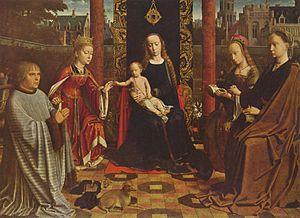
Cette page concerne l'année 1505 du calendrier julien.
Chronologie des arts plastiques